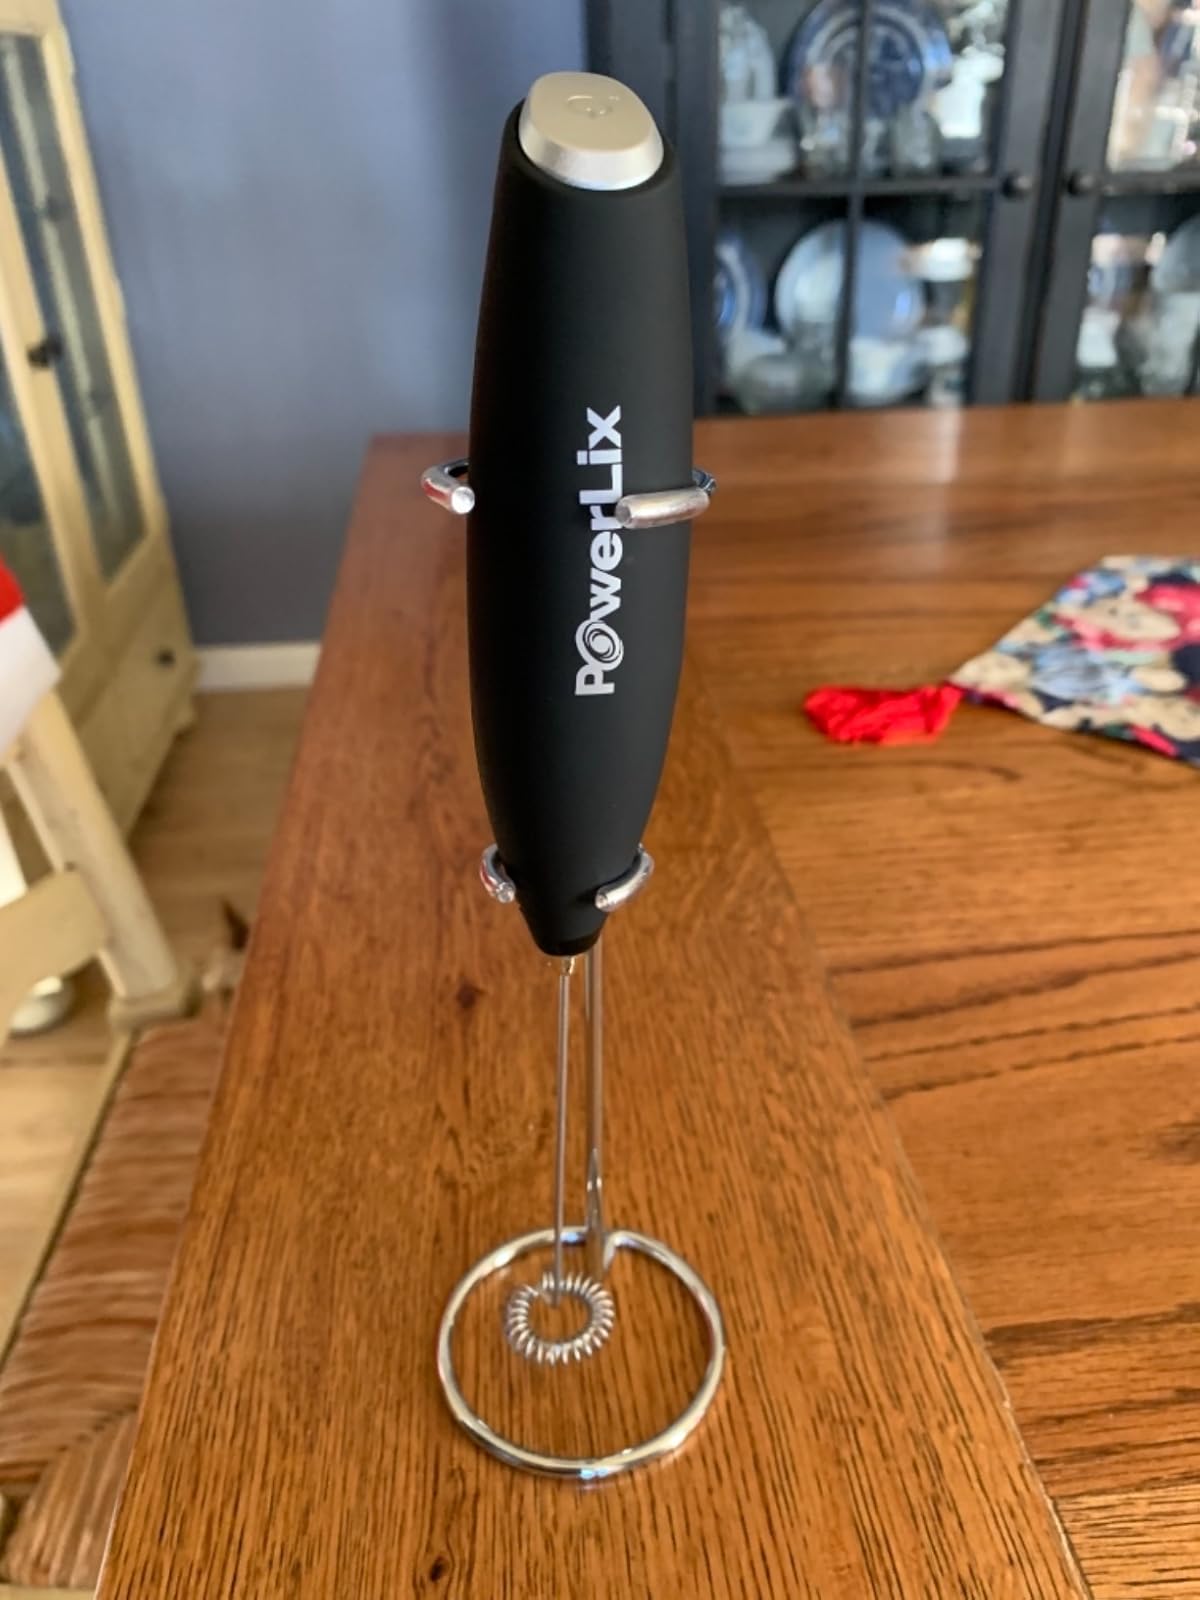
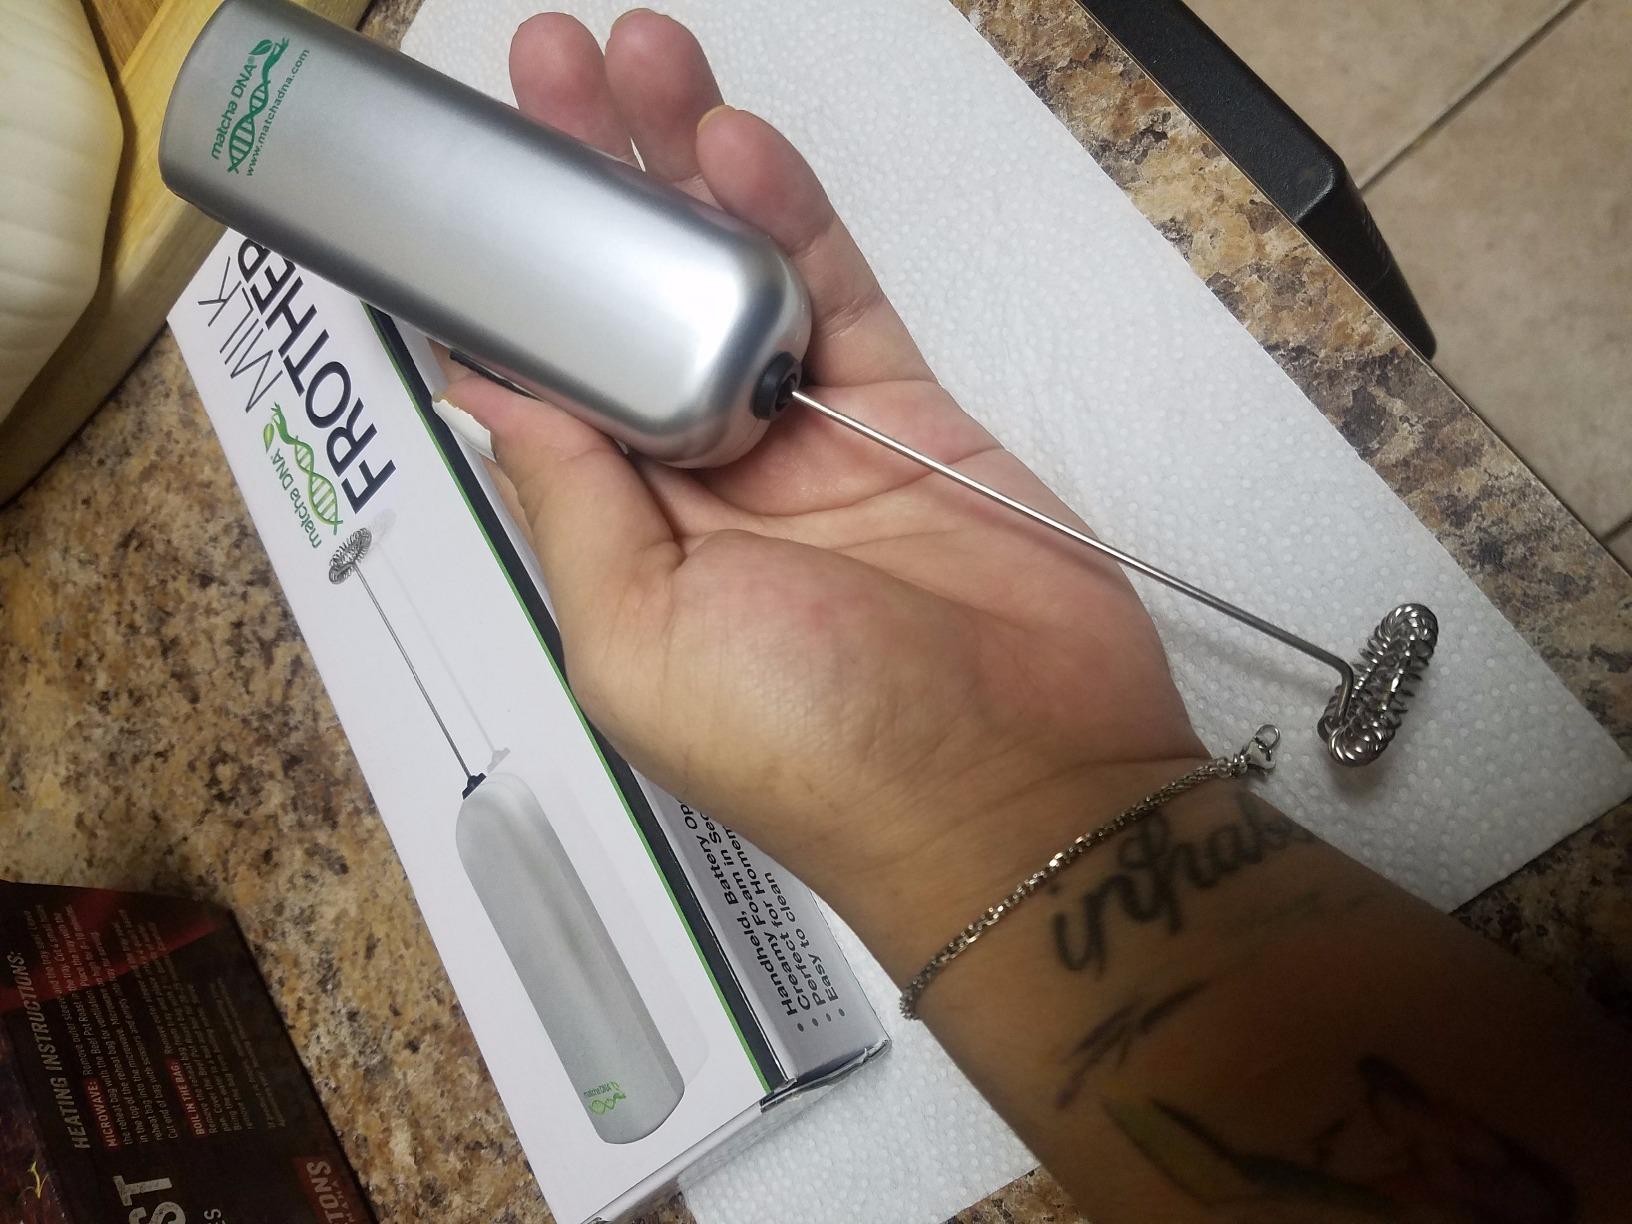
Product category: items_mixer
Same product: no